Palazzo della Provincia e della Prefettura

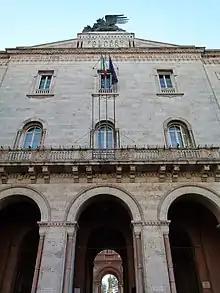
Palazzo della Provincia e Prefettura by Alessandro Arienti (1867-1873)

The Palazzo della e della Prefettura of Perugia has been built, by the municipal administration, to fill the empty space due to the demolition of the Rocca Paolina; it has therefore its bases above the ruin of the Rocca. Originally the purpose of this public building was not defined, it was thought for the Academy of Fine Arts; for this reason It had an anonymous name: “Palazzo Nuovo” (New Palace) or “la Fabbrica di Mezzo” (the factory in the centre) because it was built in the central area occupied by the Rocca's ruins, where others private buildings were built immediately afterwards.